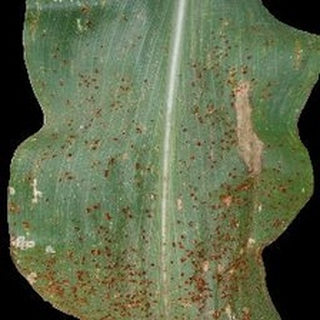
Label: corn_common_rust